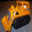
Label: tractor